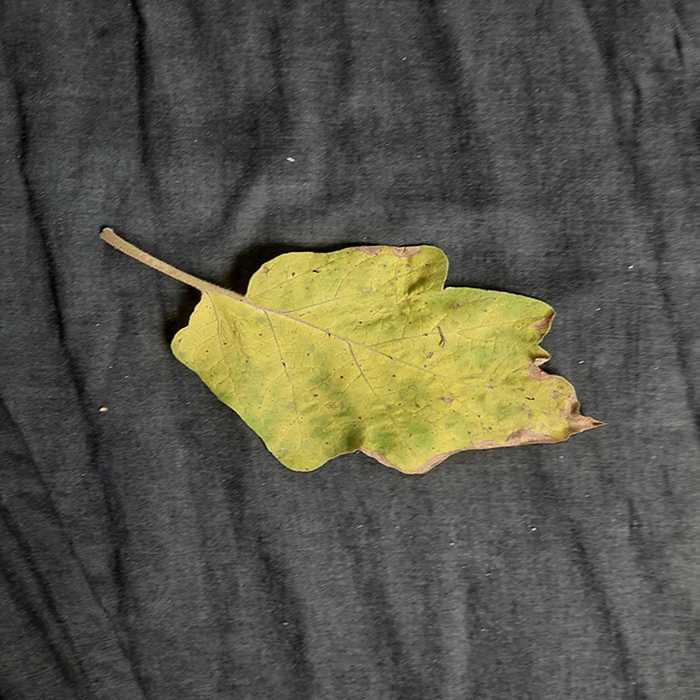
Plant: Eggplant
Label: Eggplant verticillium wilt